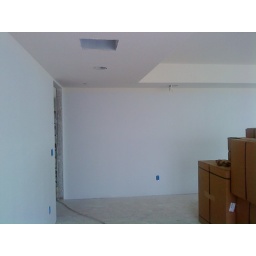
View of the master bedroom door from the hall entrance to the bathroom. Soffit starts about 1 to 2 above the door opening